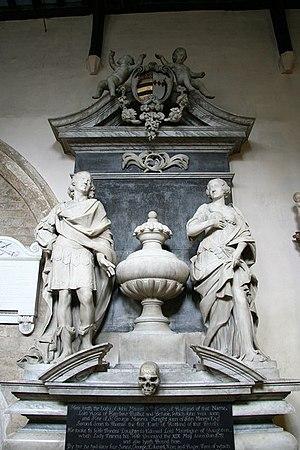
John Manners, 8ᵉ comte de Rutland, est un homme politique anglais qui siège à la Chambre des communes de 1640 à 1641, date à laquelle il hérite de la pairie.